Stanley Johnson (basketball)

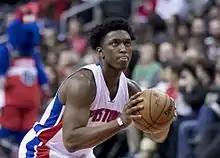
Johnson with the Pistons in 2016

On June 25, 2015, Johnson was selected with the eighth overall pick in the 2015 NBA draft by the Pistons. In his debut for the Pistons on October 27, he recorded seven points, four rebounds and three assists off the bench in a 106–94 win over the Atlanta Hawks. On November 9, he recorded 20 points and seven rebounds in a 109–95 loss to the Golden State Warriors. On February 4, while starting at shooting guard in place of the injured Kentavious Caldwell-Pope, Johnson scored a season-high 22 points in a 111–105 win over the New York Knicks.